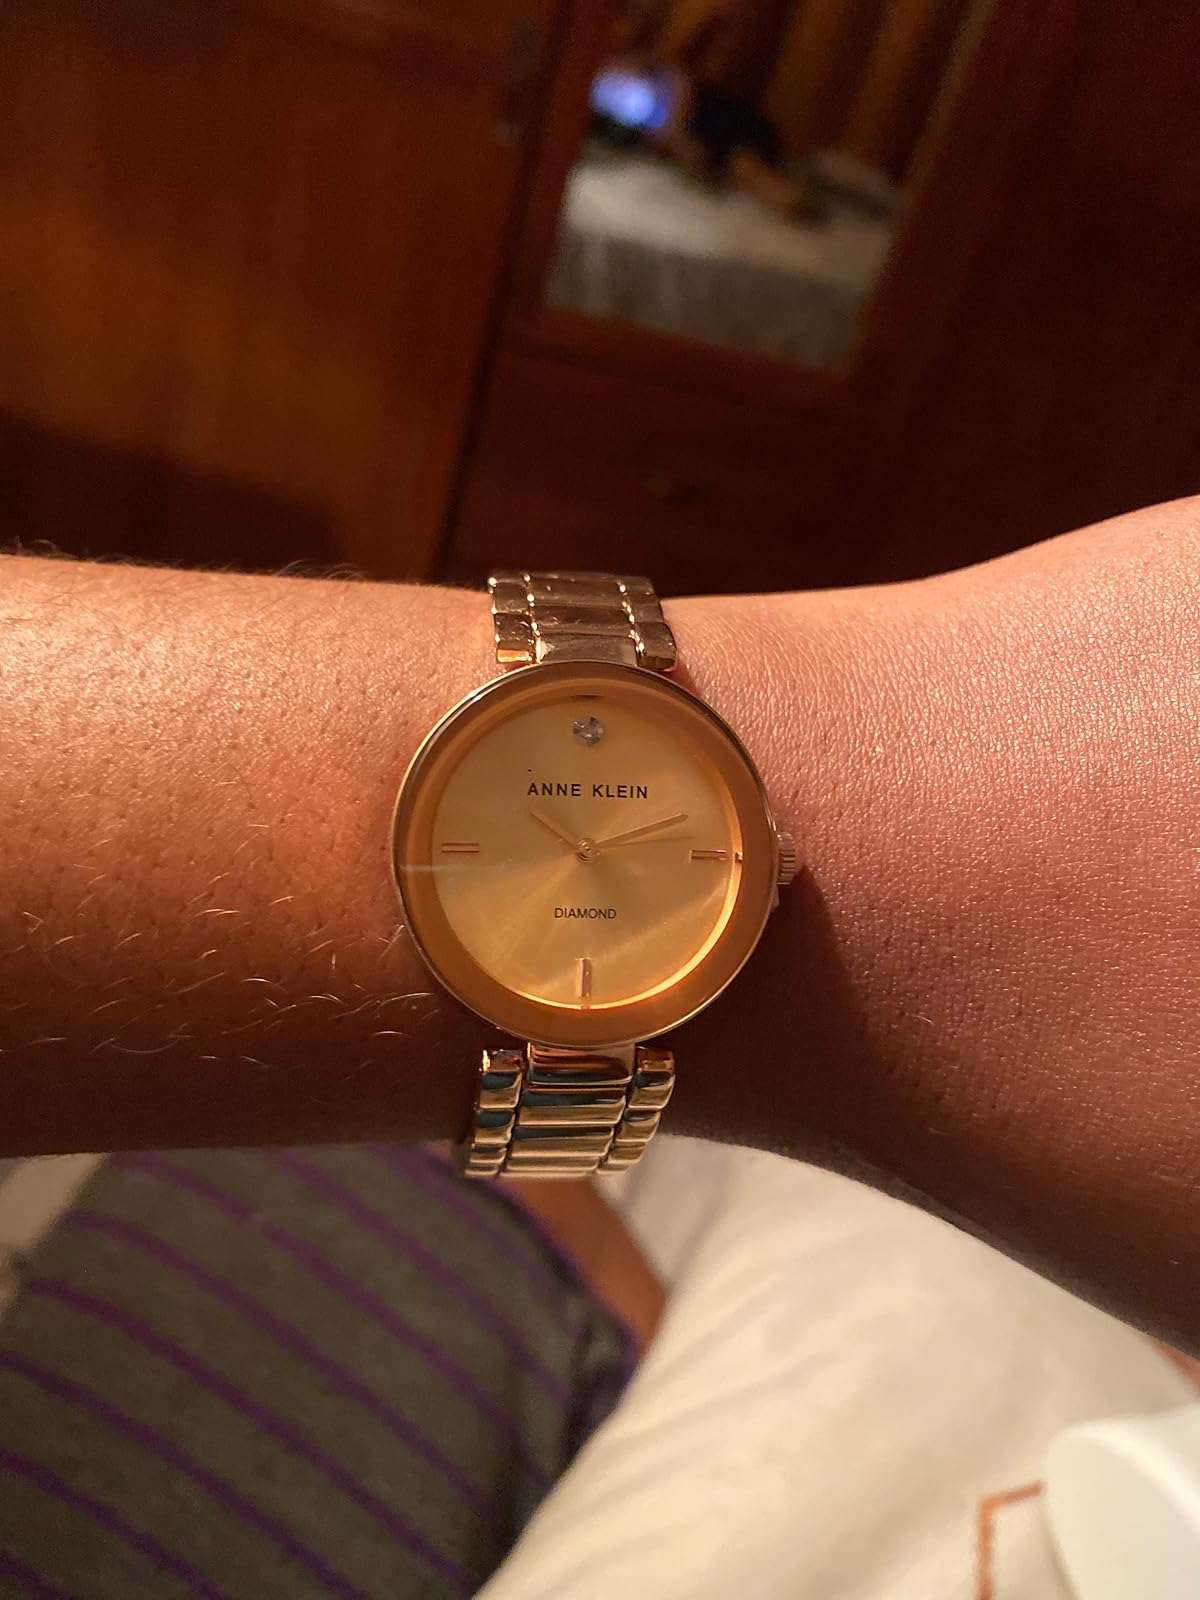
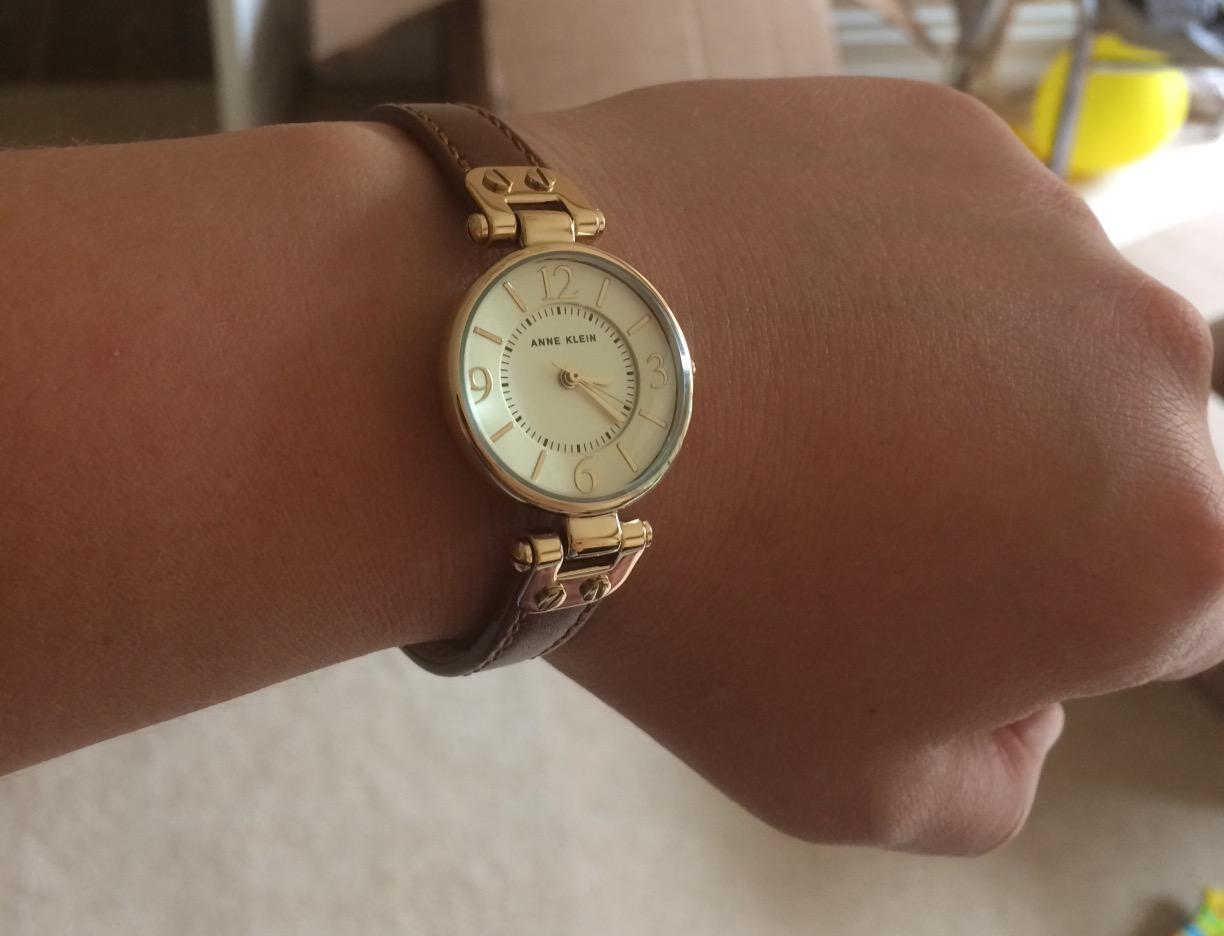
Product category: accessories_watch
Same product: no